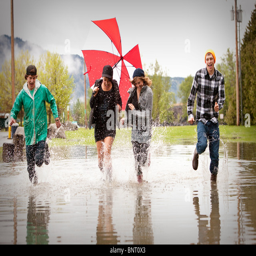
young adults laugh while running through a large puddle